Isfahan and Suburbs Bus Company

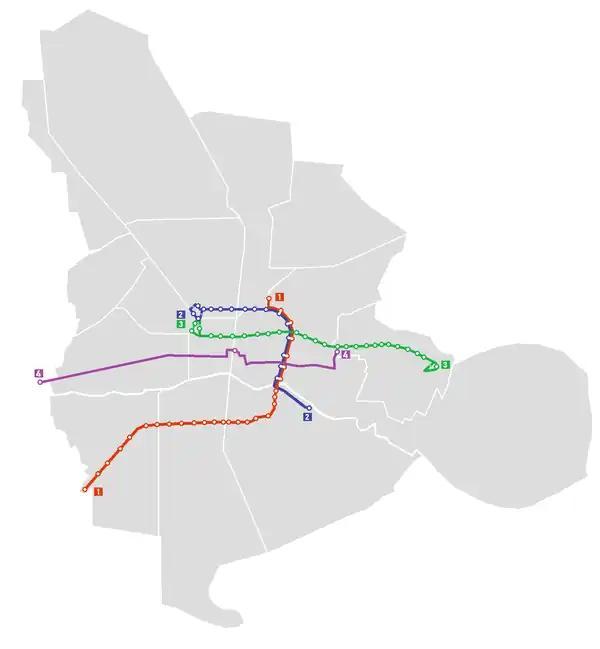
Map of the BRT system

Before September 15, 2014, There were two BRT bus routes. On that date, these routes were merged to create one continuous route.